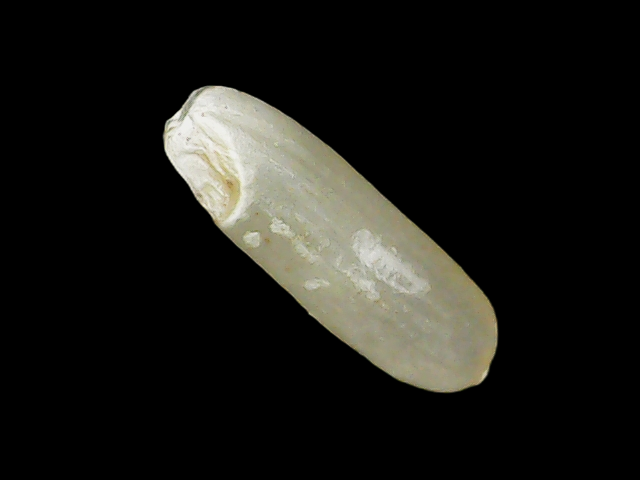
Rice variety: Binadhan7